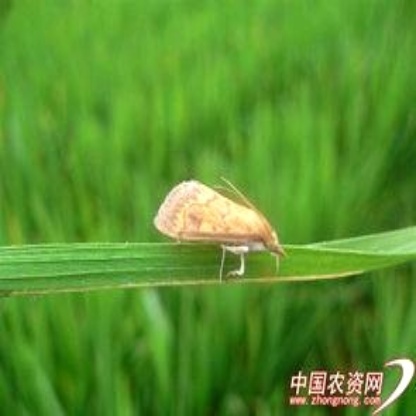
Nhãn: Sâu cuốn lá nhỏ ( Rice leaf folder)